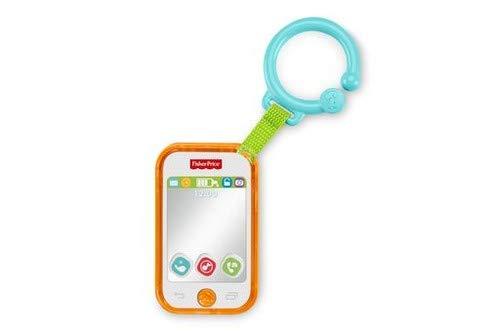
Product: Fisher-Price Musical Smart Phone
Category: Toys & Games | Baby & Toddler Toys | Musical Toys
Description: Press button for realistic sounds and fun music.
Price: $4.99